Tourtouse

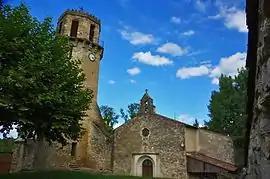
The church in Tourtouse.

Tourtouse is a commune in the Ariège department and the administrative region of Occitania, France.